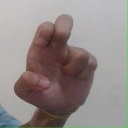
अक्षर: अ